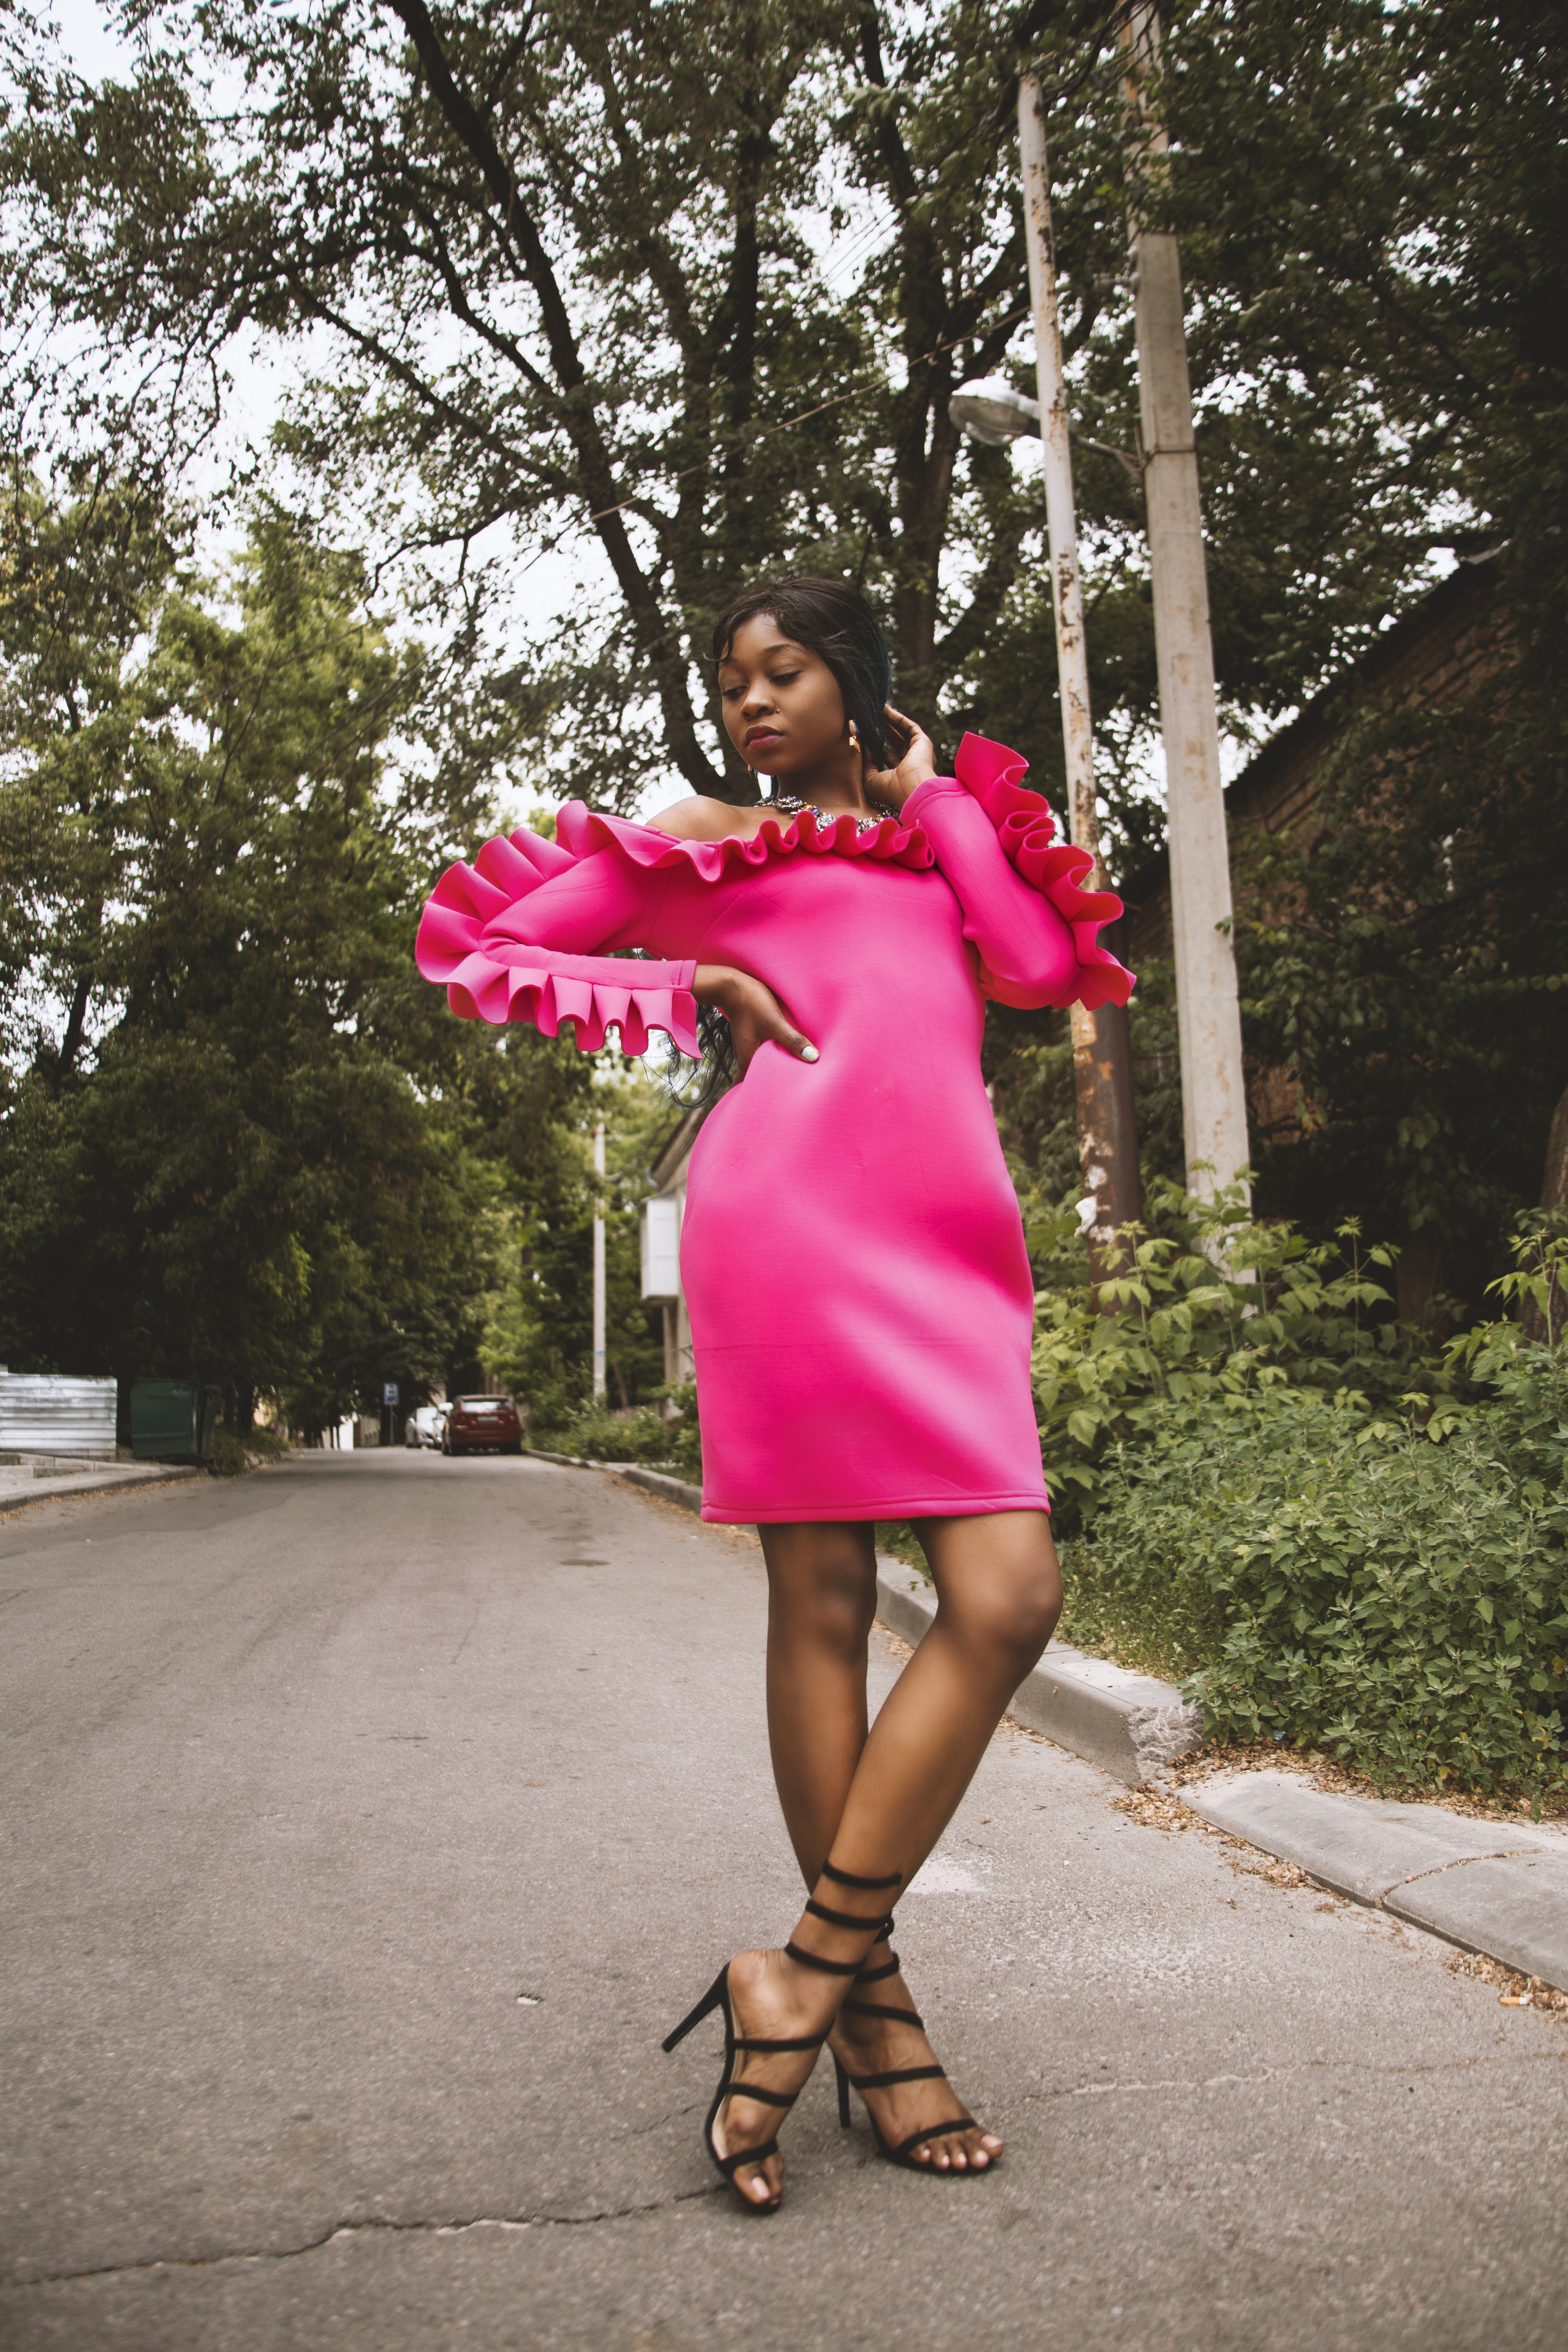
pink, clothing, red, magenta, beauty, dress, street fashion, snapshot, fashion, footwear, shoulder, leg, human leg, photography, shoe, outerwear, textile, high heels, plant, flower, style, fashion design